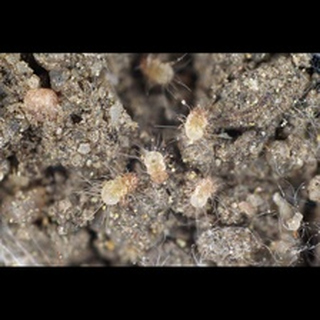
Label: wheat_mite